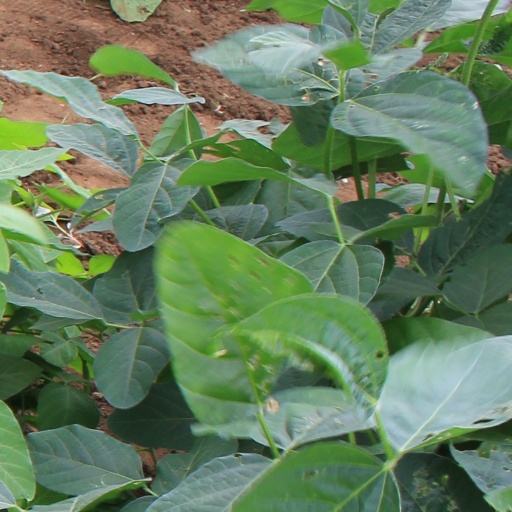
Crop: soybean